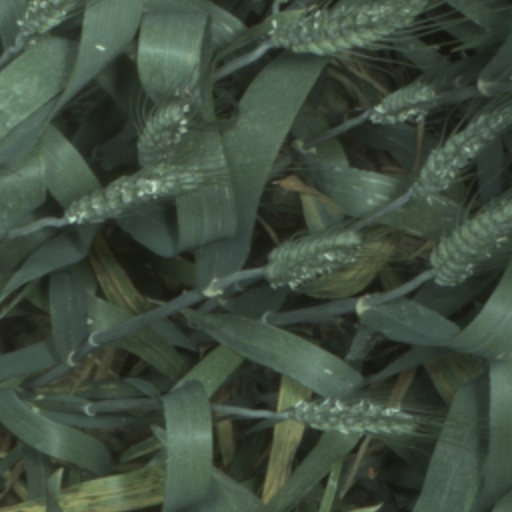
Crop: wheat